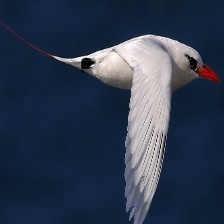
Species: RED BILLED TROPICBIRD
Scientific name: PHAETHON AETHEREU